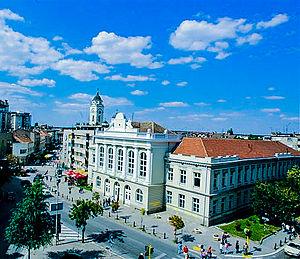
Le bâtiment du lycée de Smederevo se trouve à Smederevo, dans le district de Podunavlje, en Serbie. Il est inscrit sur la liste des monuments culturels protégés de la République de Serbie.